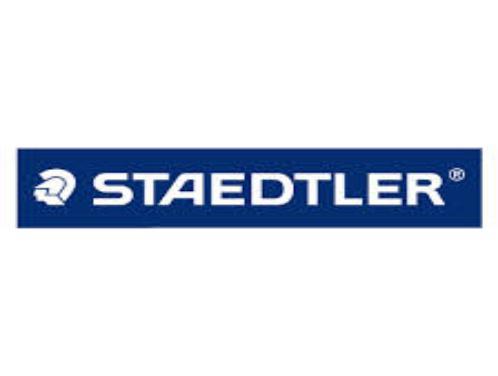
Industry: Necessities